Miya-juku

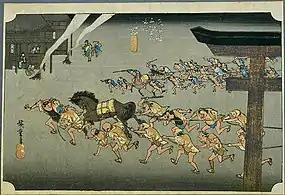
Miya-juku in the 1830s, as depicted by Hiroshige in the Hōeidō edition of "The Fifty-three Stations of the Tōkaidō" (1831–1834)

In addition to being a post station on the Tōkaidō, Miya-juku was also part of the Minoji (a minor route which runs to Tarui-juku on the Nakasendō) and the Saya Kaidō. As a result, it had the most "hatago" of any post station along the Tōkaidō, with two "honjin", one "wakihonjin" and 248 lesser inns.